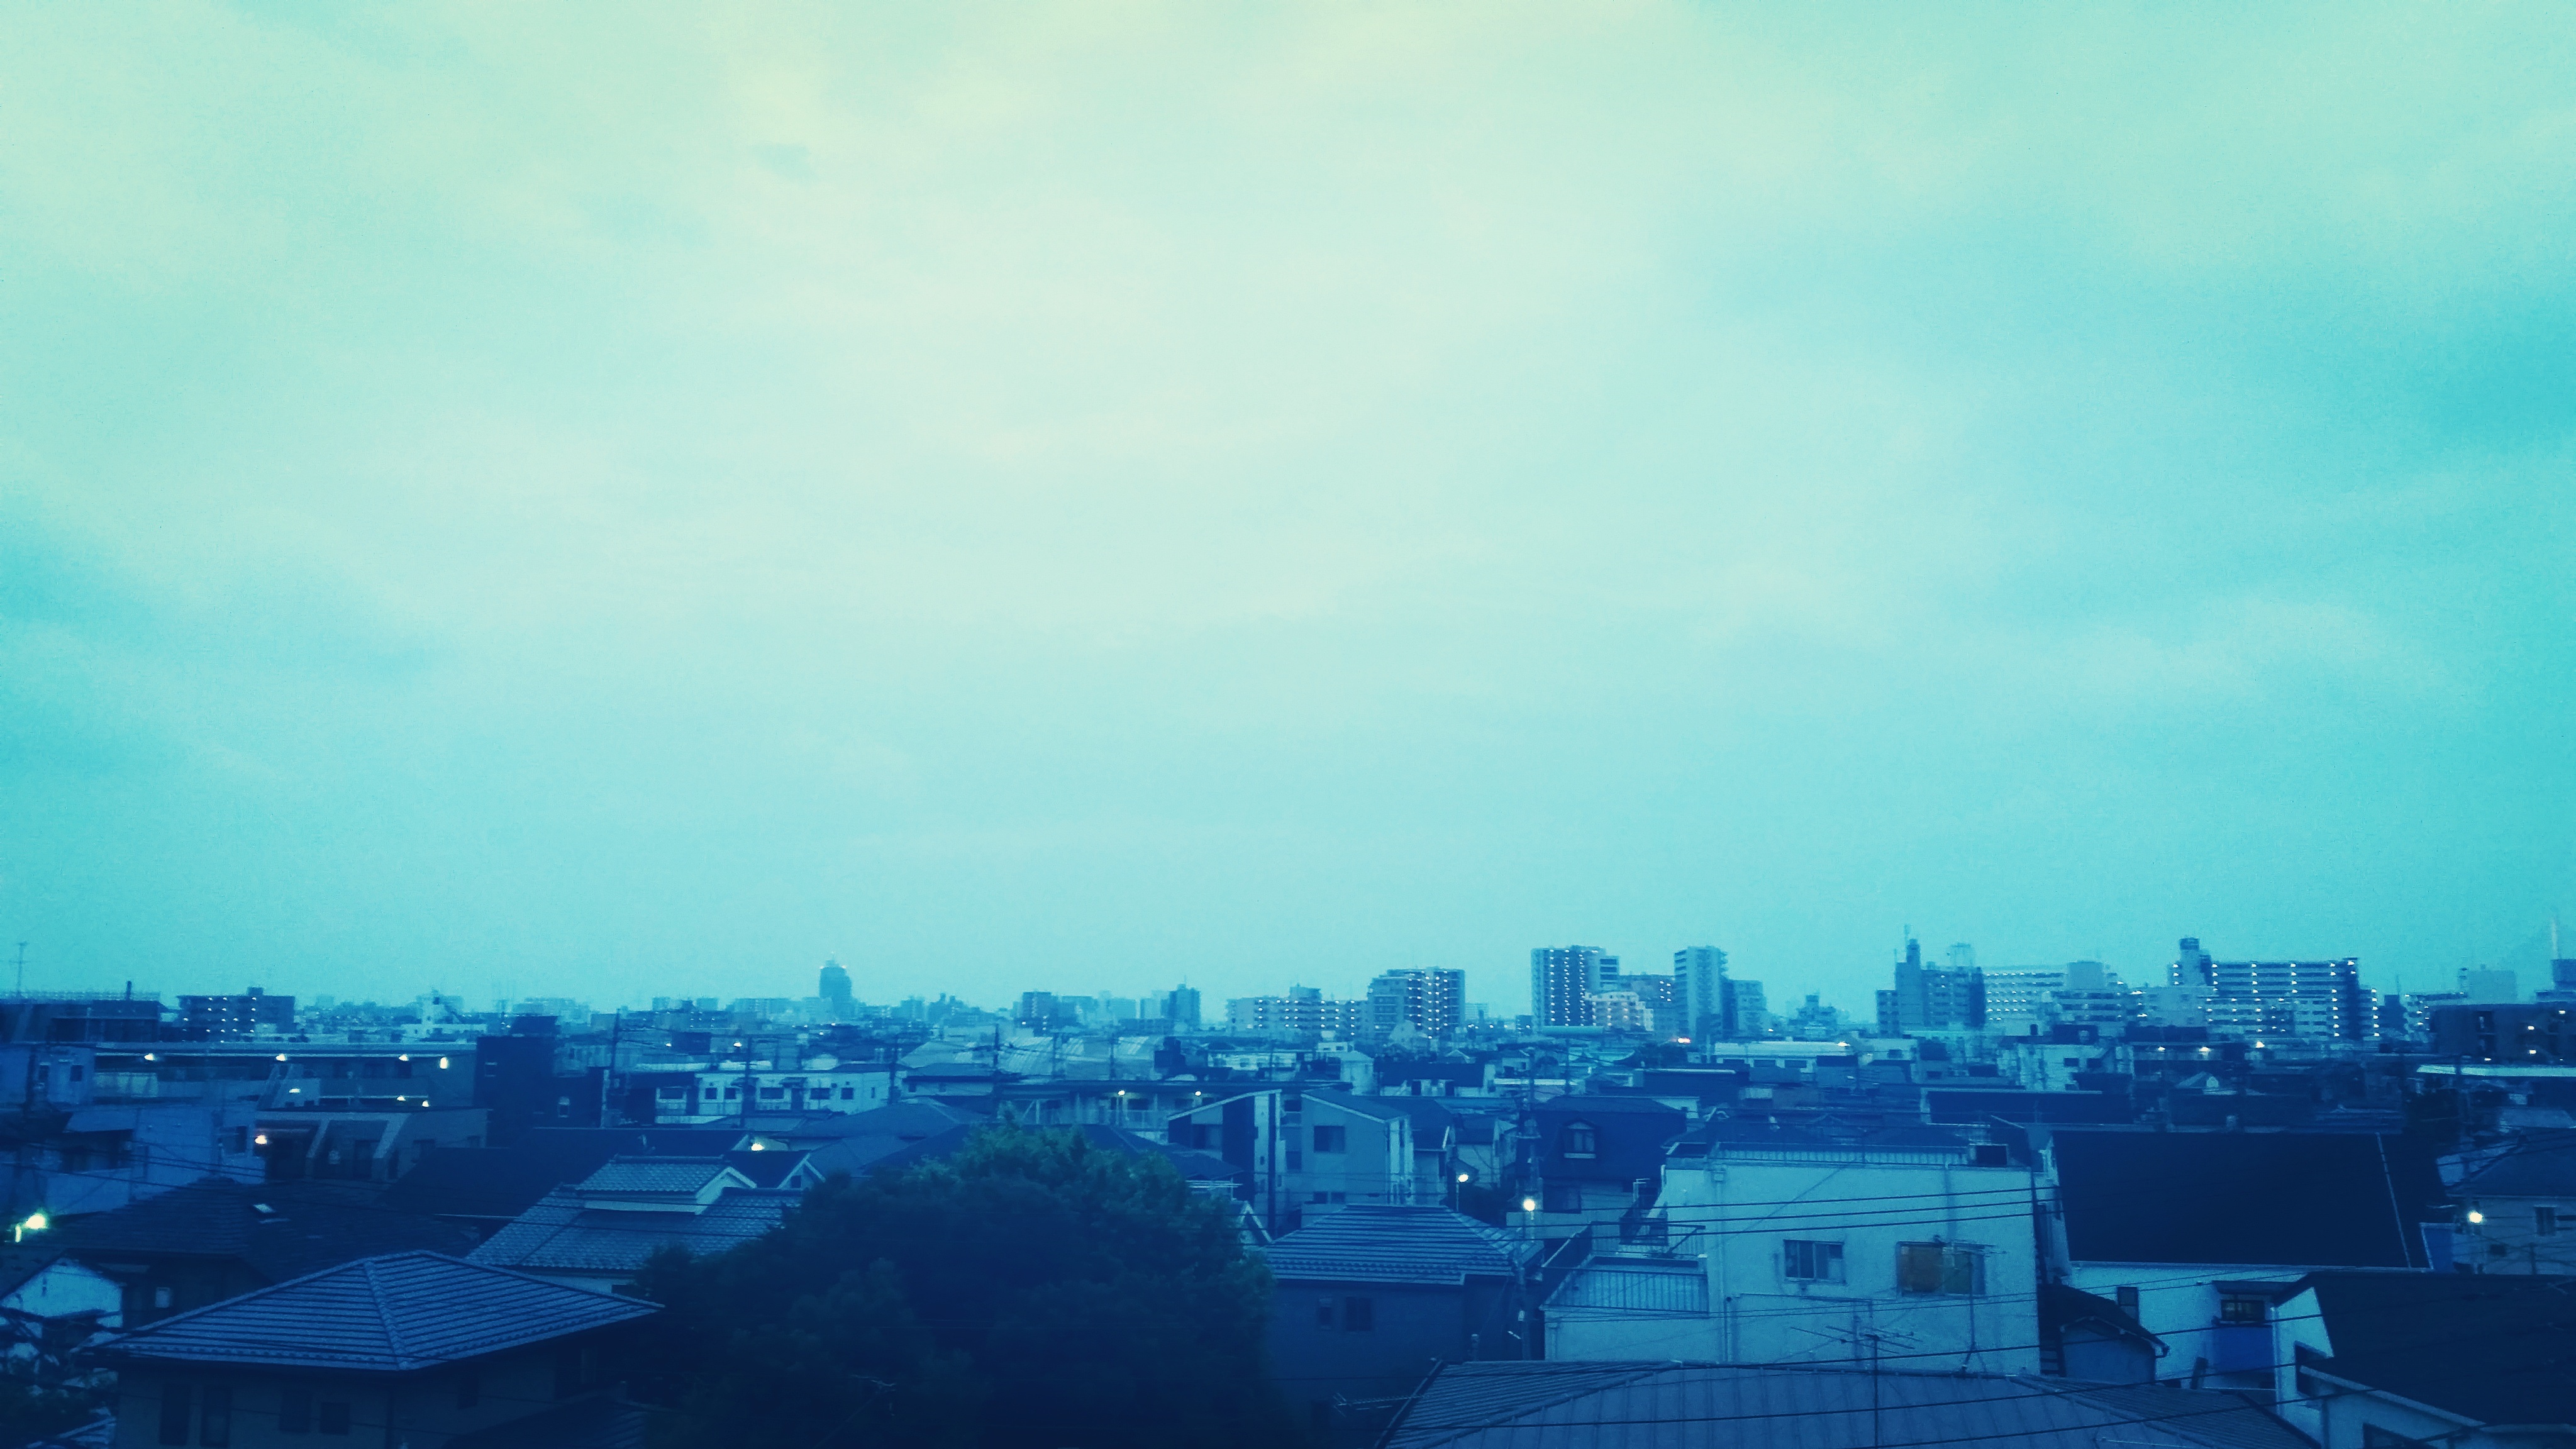
horizon, cloud, sky, skyline, morning, dawn, city, atmosphere, skyscraper, cityscape, dusk, evening, atmospheric phenomenon, human settlement, atmosphere of earth